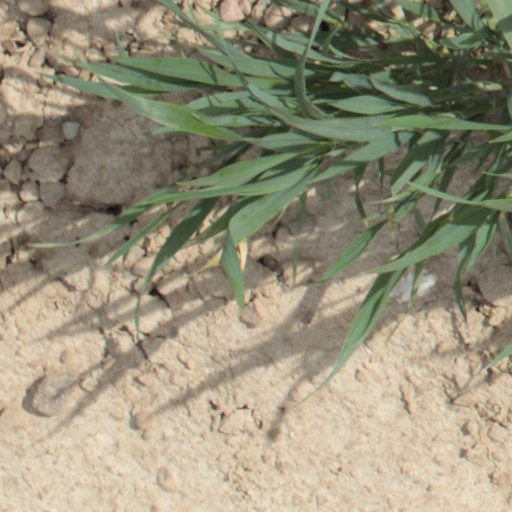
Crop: wheat